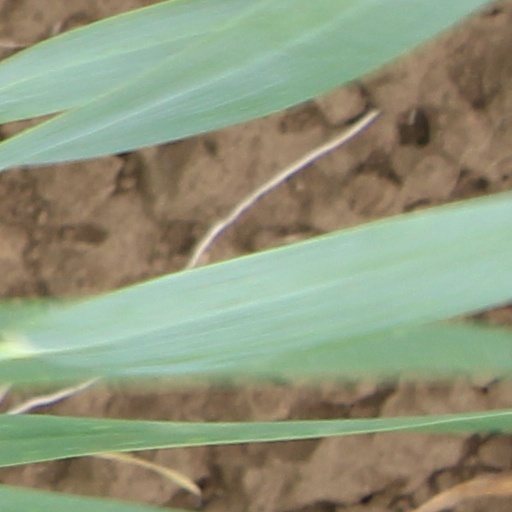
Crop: wheat